Algeria–Morocco border

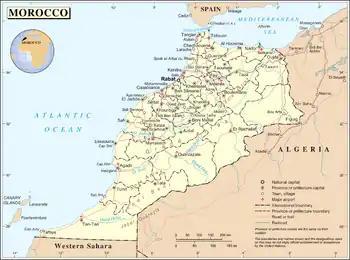
Map of Morocco, with Algeria to the east

The Algeria–Morocco border is 1,427 km (887 mi) in length and runs from Mediterranean Sea in the north, to the tripoint with Western Sahara in the south.